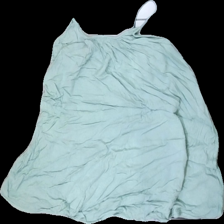
View: front
Type: Top
Category: Ladies
Brand: Missing
Colors: Blue
Material: 100% Viscose
Cut: Regular
Stains: Minor
Damage: stain
Damage location: middle center
Price range: <50
Recommended usage: Recycle
Description: Blue top